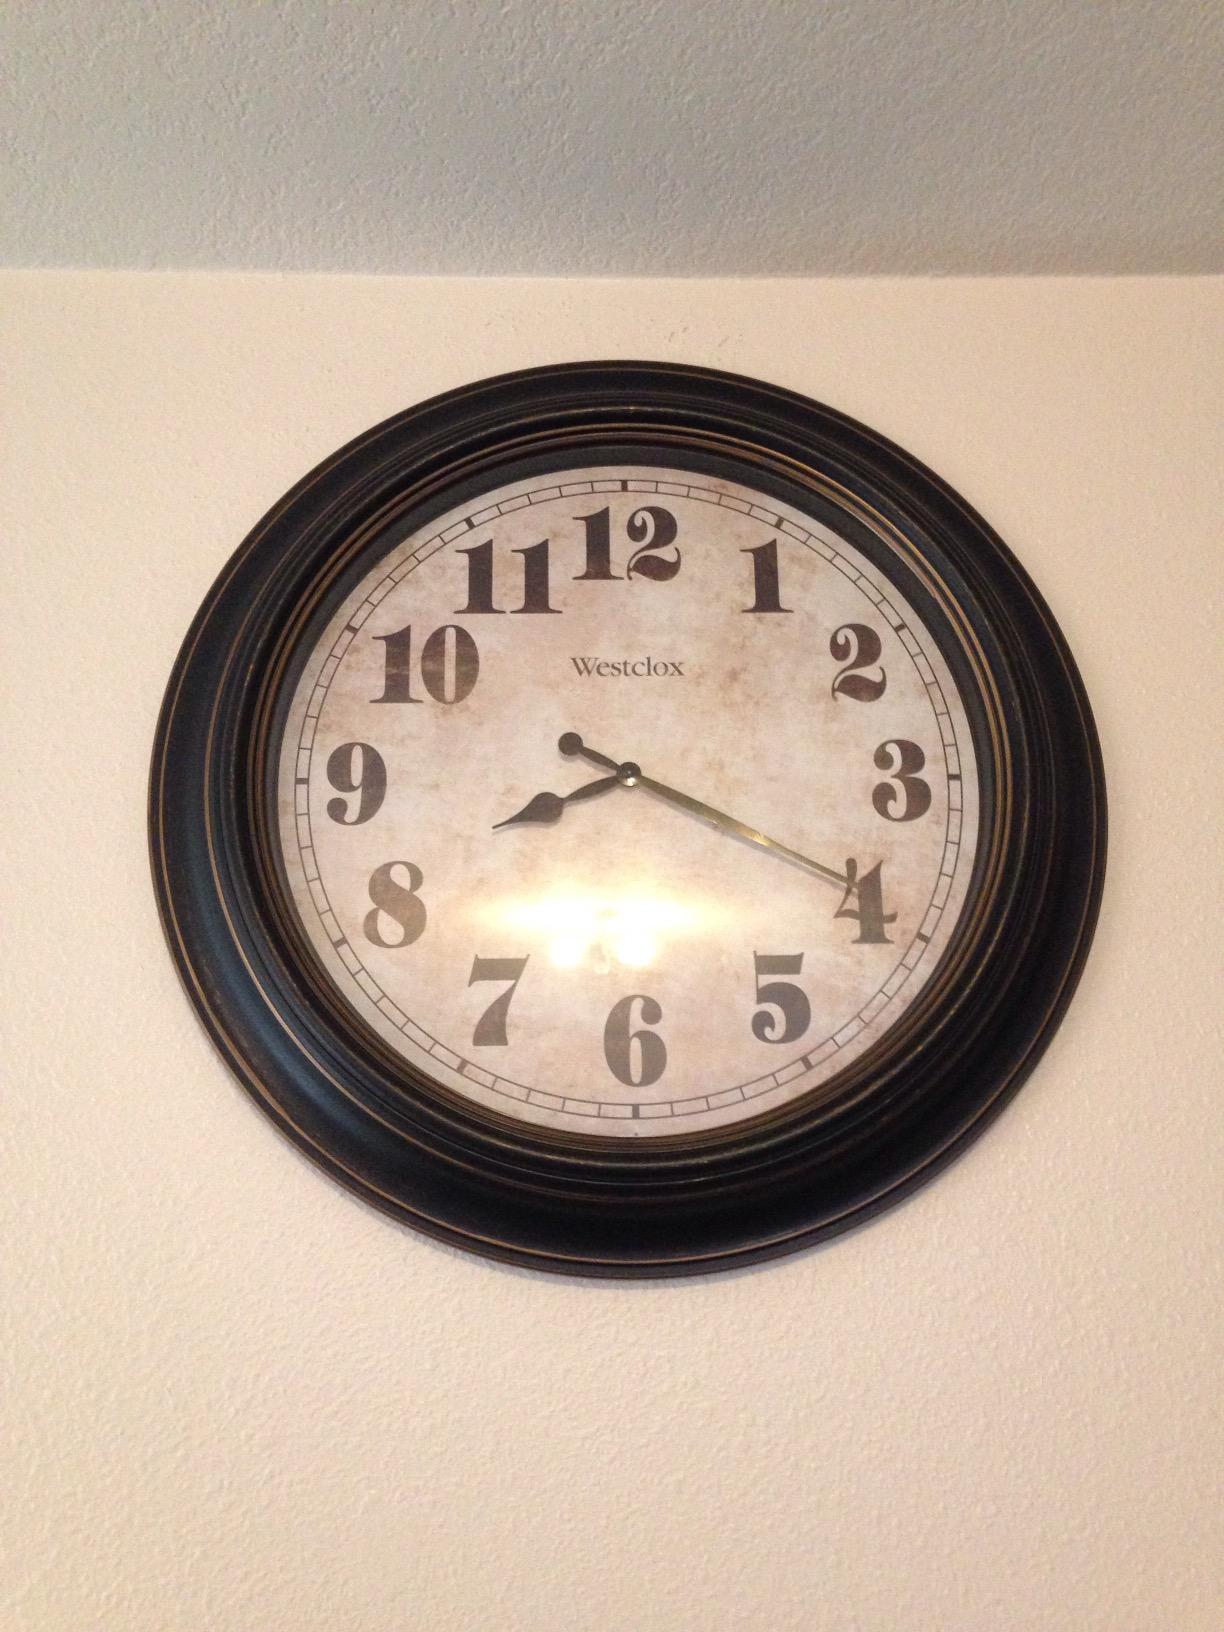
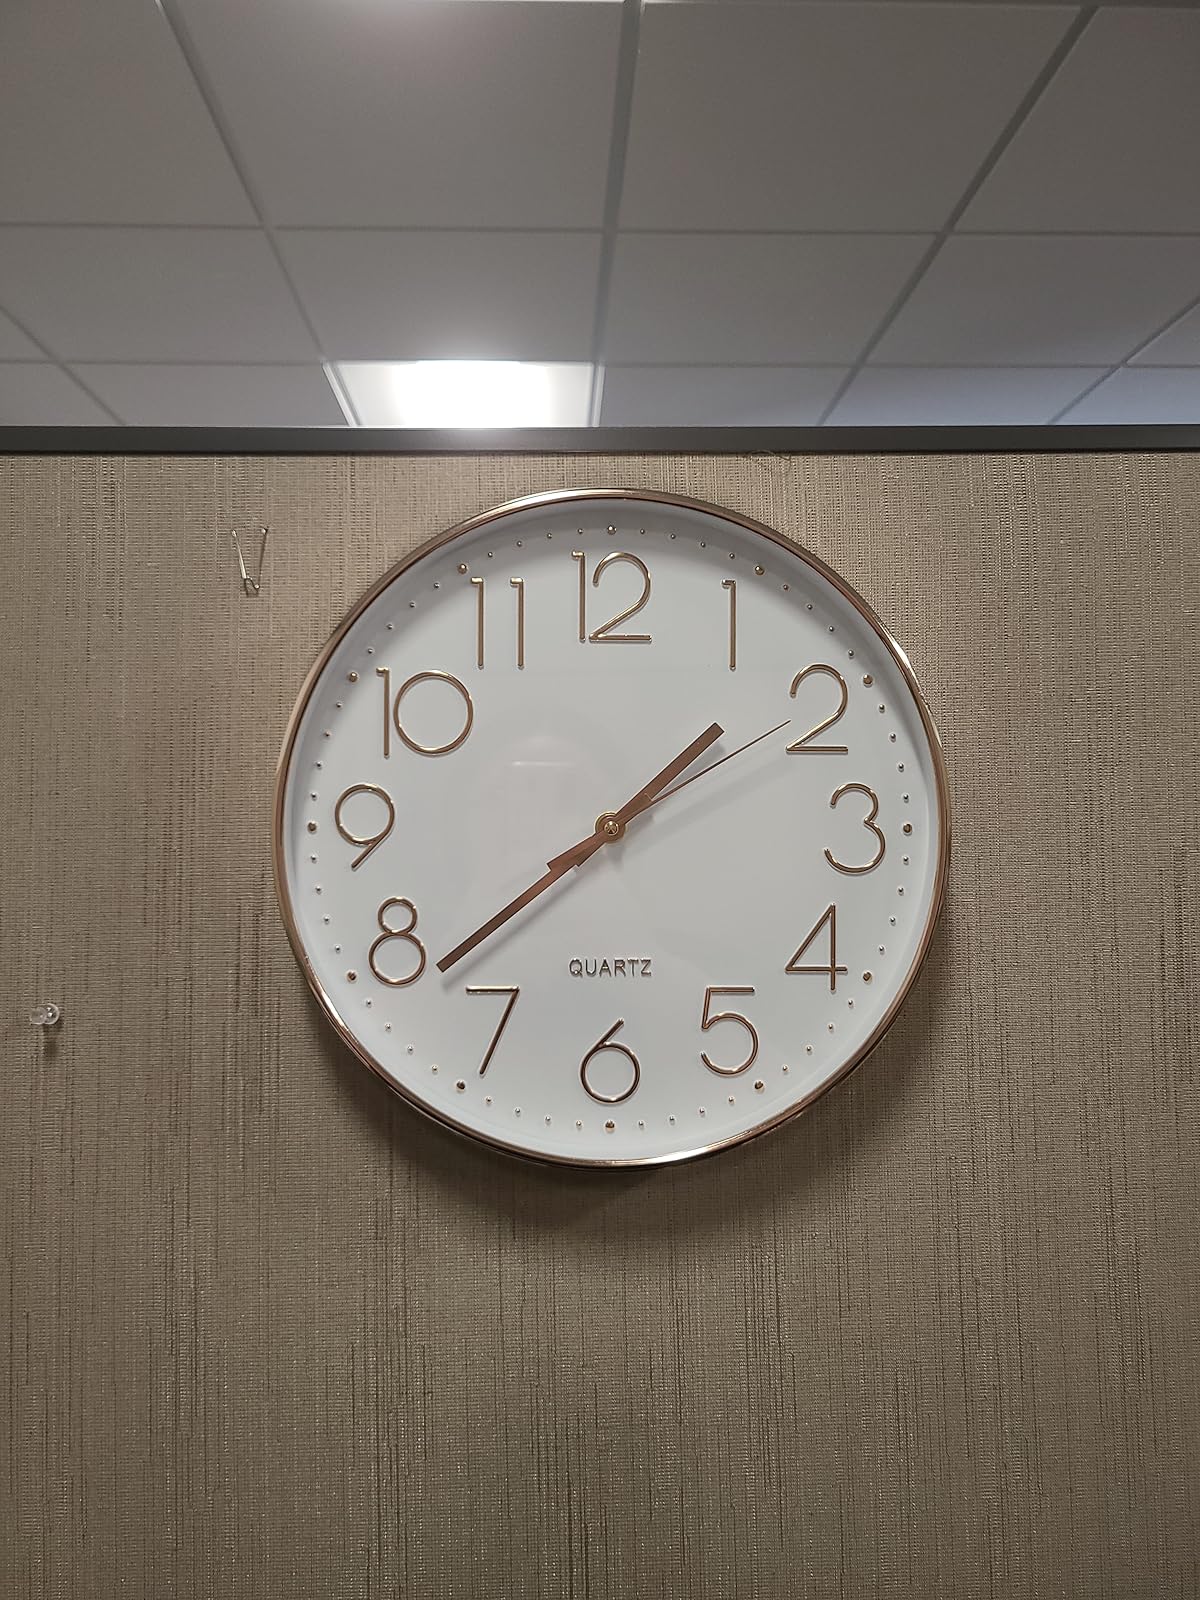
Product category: clock
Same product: no